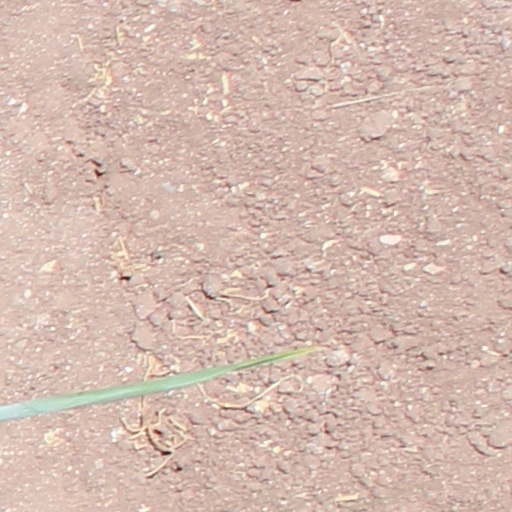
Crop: wheat